Gradual

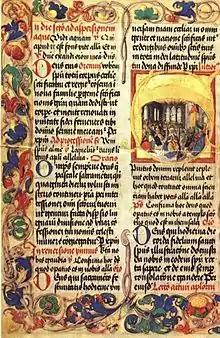
Gradual of King John I Albert of Poland in the Wawel Cathedral's Sacristy

The gradual ( or ) is a certain chant or hymn in liturgical Christian worship. It is practiced in the Catholic Mass, Lutheran Divine Service, Anglican service and other traditions. It gets its name from the Latin (meaning "step") because it was once chanted on the step of the ambo or altar. It is customarily placed after a reading of scripture.